Château de Posanges

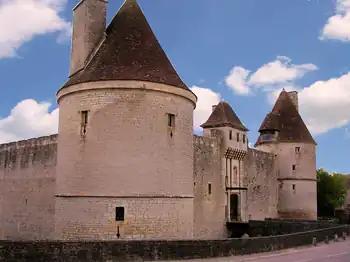
Château de Posanges

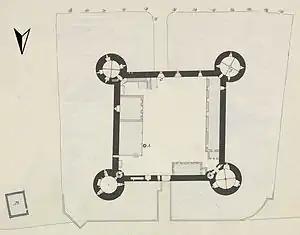
Plan

The Château de Posanges is a castle in the "commune" of Posanges in the Côte d'Or "département" of France.